Hamburger SV

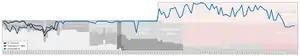
Historical chart of Hamburger SV league performance

HSV's first post-war season was in the newly formed Stadtliga Hamburg, and they won its championship in 1946. The club also won the championship of the British occupation zone in 1947 and 1948, the only two seasons this competition was staged.